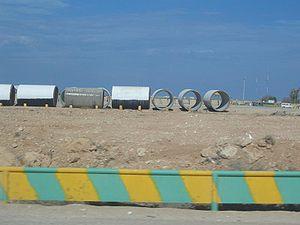
La grande rivière artificielle est un projet réalisé en Libye qui consiste à pomper les nappes aquifères non-renouvelables du Bassin de Nubie, situées à grande profondeur sous le désert libyen et de répartir cette eau sur le parcours d'une rivière artificielle constituée d'une canalisation souterraine géante qui traverse le pays de part en part du nord au sud sur plus de 3 000 km.